Churia Tunnel

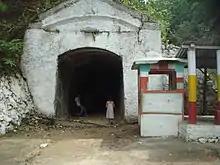
Churia Tunnel entrance

The Churia Tunnel is a -long highway tunnel carved through the churia hill between Makwanpur and Bara of Nepal. It was constructed connecting the country's first motorable road between Amlekhganj in the terai and Bhimphedi settlement of Makwanpur, the point of entry into Kathmandu which served as a dry port, in the trade route between Kathmandu and Raxaul.